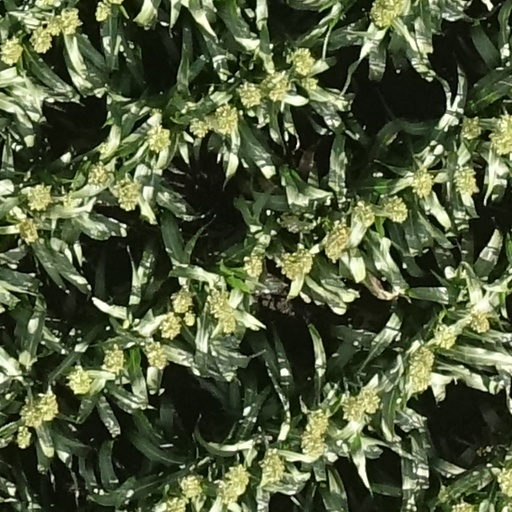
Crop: sorghum